Meat inspection

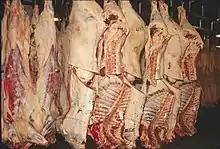
Inspected beef carcasses tagged by the USDA

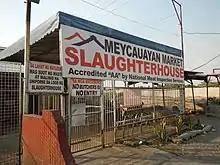

Scientific counsel is provided by institutions like the American Meat Science Association and similar.